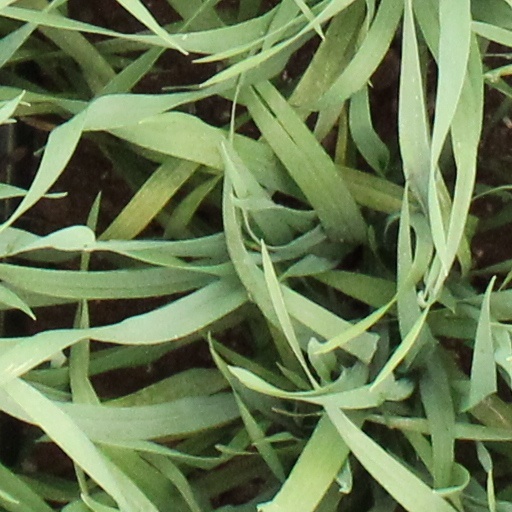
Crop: wheat